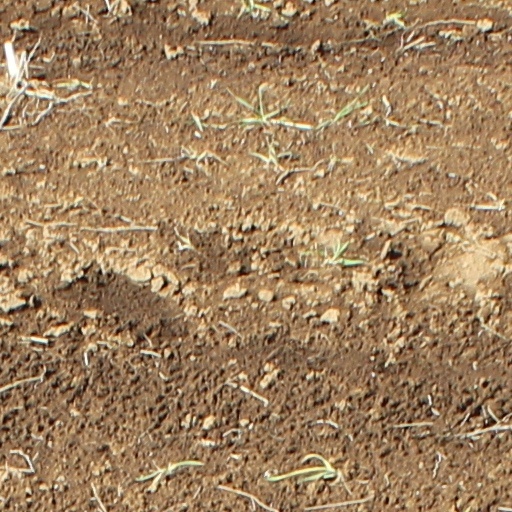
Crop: wheat